Disney's Hollywood Studios

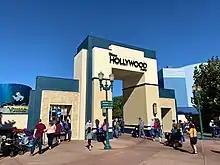
Animation Courtyard

Echo Lake, inspired by the similarly named neighborhood in Los Angeles, is designed to mimic the suburban "California Crazy" form of architecture from Hollywood's Golden Age and is anchored around the area's namesake lake.